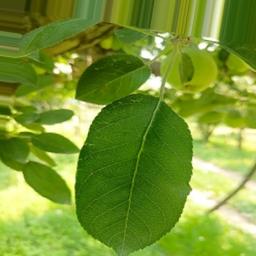
Label: Healthy